Nathan Astle

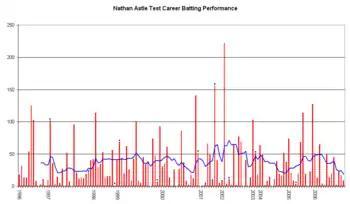
An innings-by-innings breakdown of Astle's Test match batting career, showing runs scored (red bars) and the average of the last ten innings (blue line).

At the end of 2000, New Zealand suffered heavy losses in the Test series against South Africa. Astle made a strong comeback in the ODI series against Pakistan, scoring 240 runs. In the final match of the series, he made 119 off 116 balls that contained 21 fours. During the innings he was involved in a record stand of 193 for the first wicket with captain Stephen Fleming. It helped New Zealand win the series. In the rain-affected 2001–02 Trans-Tasman Trophy against Australia, Astle scored moderately in the first two Tests and came back with a valiant 156 not out in the third Test. Though New Zealand had their upper hand throughout the series, it ended in a draw. In the tour he made a career best First-class score of 223 against Queensland. Following that, England visited New Zealand to play five ODIs and three Test matches. In the ODI series, he fared well scoring 221 runs in five innings at an average of 73.66 including a century in the last match. In the first Test, chasing a target of 550 runs, Astle batted at number five went on to make 222, his highest Test score. he set the record for the fastest double-century when he reached the landmark in 153 balls. He took 168 balls hitting 28 fours and 11 sixes before being the last man to be dismissed. During the innings he was involved in a partnership of 118 runs with injured Chris Cairns. Despite this New Zealand lost the match by 98 runs. As of 2013, it remains the second highest score by a player in the fourth innings of a Test match.